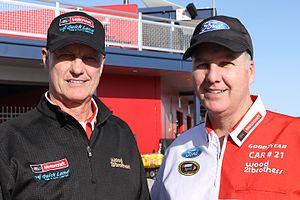
La Wood Brothers Racing est une écurie NASCAR basée en Caroline du Nord et dirigée par les frères Glen et Leonard Wood.